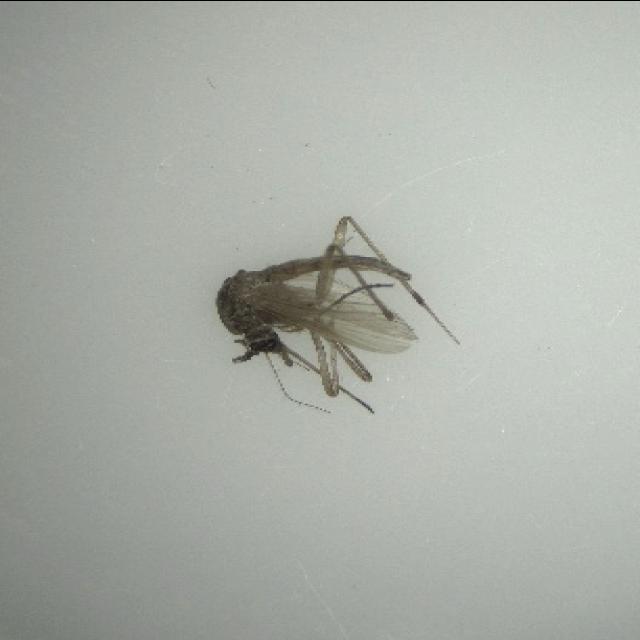
Species: aedes_vexans